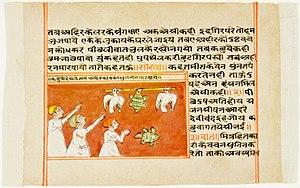
Le Pañchatantra est un ancien recueil de contes et de fables. Ce livre écrit sous forme d’apologues racontant l’histoire des chacals Karataka et Damanaka.